Florida–Florida State football rivalry

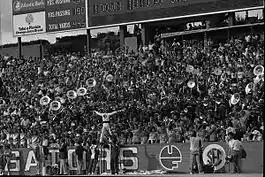
The Marching Chiefs at Florida Field in 1983

Under Pell's leadership, Florida took their turn dominating the rivalry from 1981 to 1986, including putting a series-record 53 points on the scoreboard in the 1983 contest. However, an NCAA investigation of Florida's football program revealed multiple violations of rules in the early years of Pell's tenure. Pell was fired and the program put on probation beginning in 1985. For the next 3 seasons, Florida played with a reduced number of scholarship players and Gator football games could not appear on television, setting the program back considerably and allowing Florida State to sign more talented in-state high school recruits.